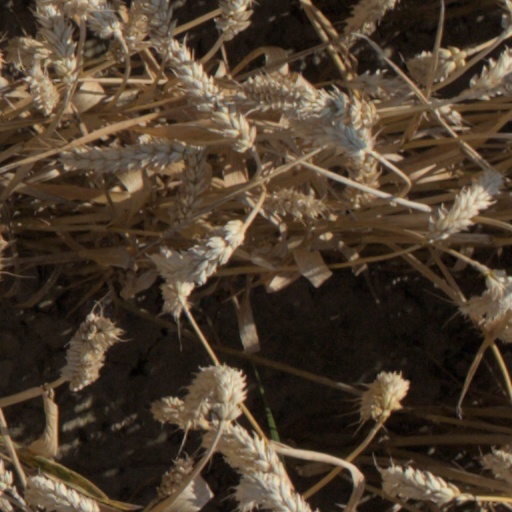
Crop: wheat